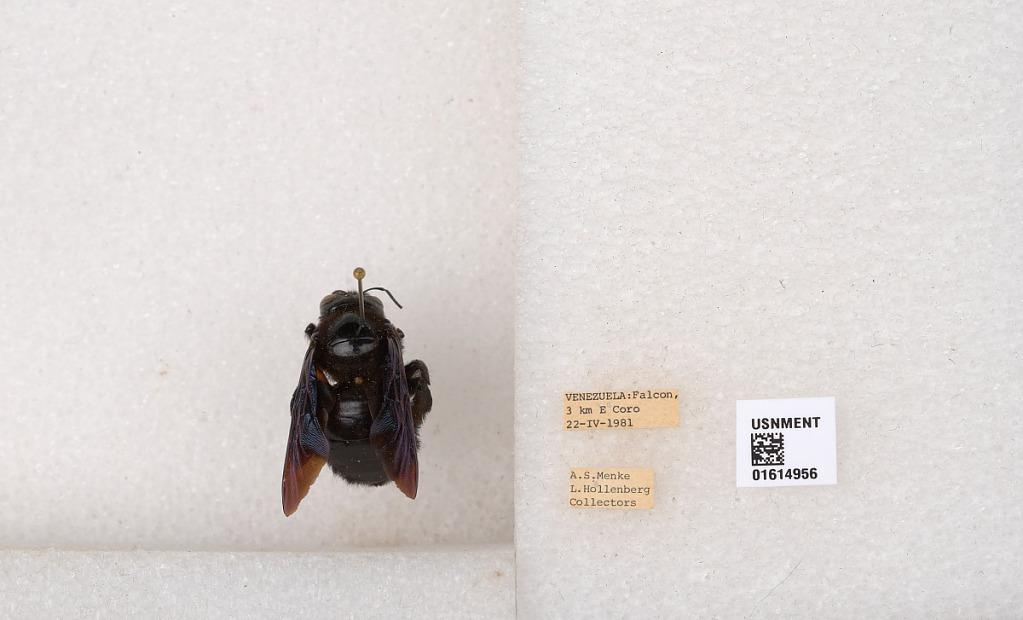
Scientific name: Xylocopa
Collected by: A. Menke & L. Hollenberg
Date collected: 1981-4-22
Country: Venezuela
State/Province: Falcon
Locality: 3 km E Coro